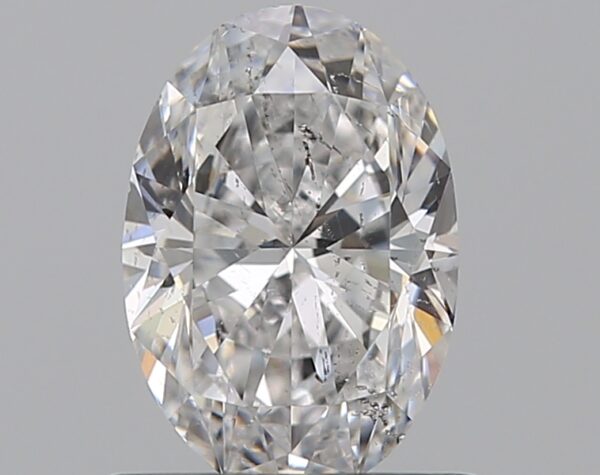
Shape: oval
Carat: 0.7
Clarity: SI2
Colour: D
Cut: EX
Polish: EX
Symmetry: VG
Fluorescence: N
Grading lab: GIA
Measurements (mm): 7 x 4.8 x 3.05